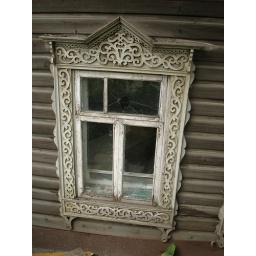
A window in a old wooden house, Izhevsk